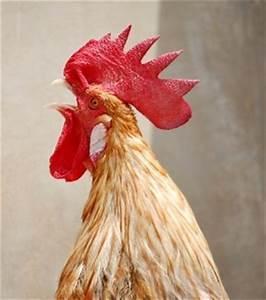
chicken